Lute

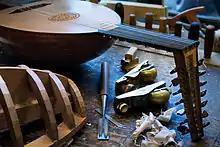
A lute being made in a workshop

Lutes are made almost entirely of wood. The soundboard is a teardrop-shaped thin flat plate of resonant wood (typically spruce). In all lutes the soundboard has a single (sometimes triple) decorated sound hole under the strings called the "rose". The sound hole is not open, but rather covered with a grille in the form of an intertwining vine or a decorative knot, carved directly out of the wood of the soundboard.